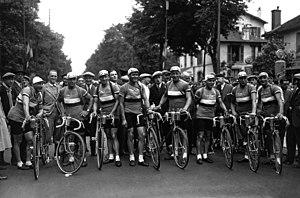
Tour de France 1932, équipe de France
Créé en 1903 dans un contexte de développement du sport cycliste sous l'impulsion des organes de presse spécialisée et des industriels du cycle, le Tour de France est organisé par le journal L'Auto, dirigé par Henri Desgrange, afin de relancer les ventes du quotidien et d'affaiblir son concurrent, Le Vélo. Dès sa première édition, l'épreuve connaît un certain succès populaire et se voit reconduite l'année suivante. Malgré des accusations de tricherie envers certains coureurs ou des modifications fréquentes du règlement vivement critiquées comme la mise en place d'un classement par points à défaut d'un classement général au temps entre 1905 et 1912, le Tour de France devient peu à peu l'un des évènements sportifs les plus populaires en France et à l'étranger. Les performances des coureurs du Tour, ces « géants de la route », magnifiées et glorifiées par la narration de la course dans les journaux, puis des années plus tard à la TSF, contribuent à asseoir la réputation de l'épreuve.
Henri Fernand Lapébie dit Roger Lapébie, né le 16 janvier 1911 à Bayonne et mort le 12 octobre 1996 à Pessac, est un coureur cycliste français.
Le Tour de France est une compétition cycliste par étapes masculine qui traverse la France avec des incursions occasionnelles dans les pays voisins. Sa première édition a lieu en 1903 pour augmenter les ventes du journal L'Auto, organisée par Henri Desgrange et Géo Lefèvre. Depuis, la course a lieu chaque année, excepté lors des deux guerres mondiales. Souvent appelé « le Tour » tout court, ou « la Grande Boucle », il gagne en importance et en popularité au fil des éditions, sa durée est allongée et sa portée s'étend dans le monde entier. La participation s'élargit, on passe d'un peloton principalement français les premières années, à des éditions comptant jusqu'à 40 nationalités. Il est actuellement organisé par ASO.